Ishwar Chandra Vidyasagar

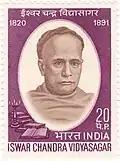
Ishwar Chandra Vidyasagar on a 1970 stamp of India

Ishwar Chandra Vidyasagar was born in a Hindu Brahmin family to Thakurdas Bandyopadhyay and Bhagavati Devi at Birsingha village in Paschim Medinipur District (erstwhile undivided Midnapore District) on 26 September 1820. The family originally hailed from Banamalipur situated in present-day Hooghly district. At the age of 9, he went to Calcutta and started living in Bhagabat Charan's house in Burrabazar, where Thakurdas had already been staying for some years. Ishwar felt at ease amidst Bhagabat's large family and settled down comfortably in no time. Bhagabat's youngest daughter Raimoni's motherly and affectionate feelings towards Ishwar touched him deeply and had a strong influence on his later revolutionary work towards the upliftment of women. He championed the cause of female education.